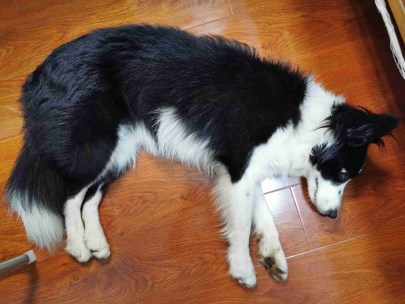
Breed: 2594-n000109-Border_collie